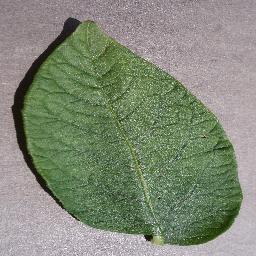
Etiqueta: Sana